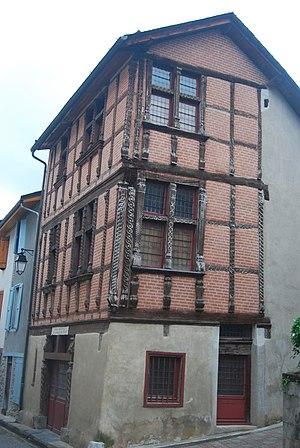
La bâtisse appelée «
Cet article recense les monuments historiques de l'Ariège, en France.